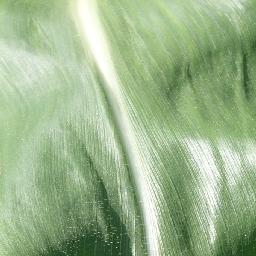
Label: Corn_(Maize)___Healthy